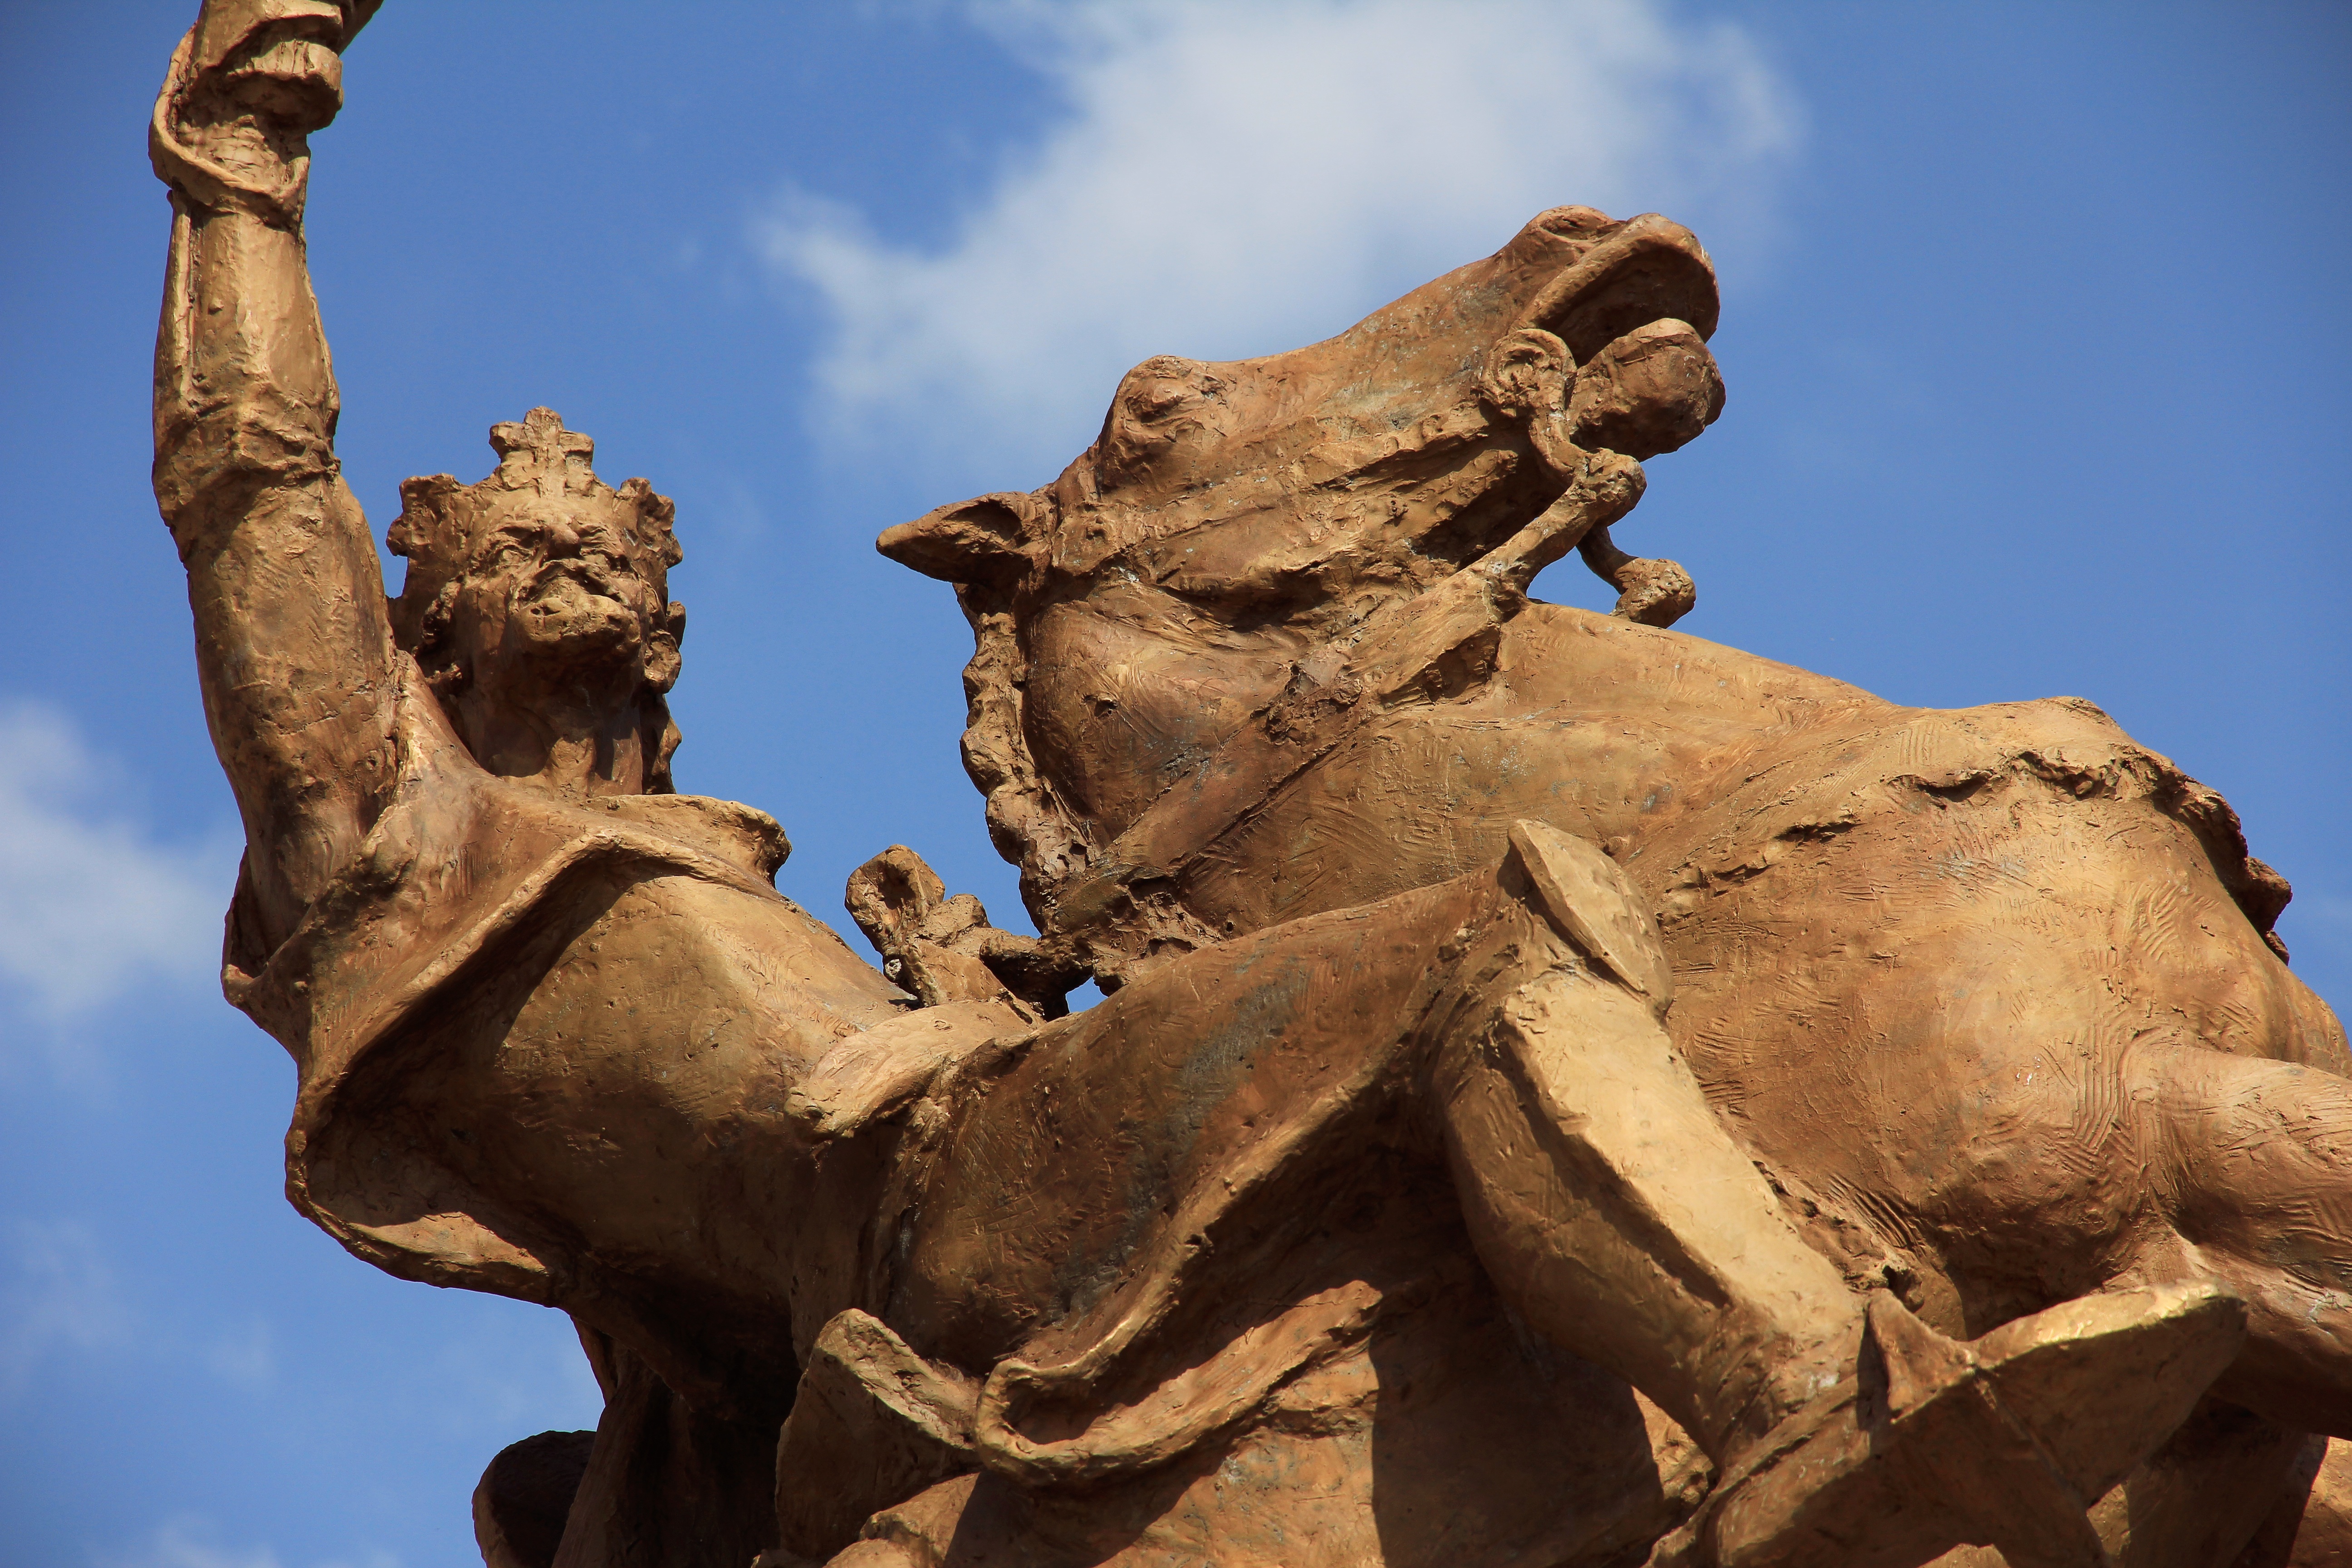
sand, rock, wood, monument, statue, camel, castle, sculpture, art, temple, mythology, bratislava, the statue of, ancient history, sv topluk